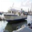
Label: ship